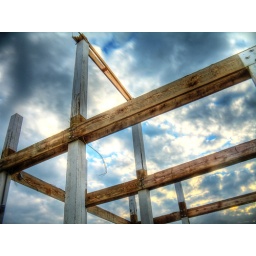
A beach house on the Bolivar Peninsula near Galveston, TX destroyed by Hurricane Ike in 2008.